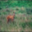
Label: deer